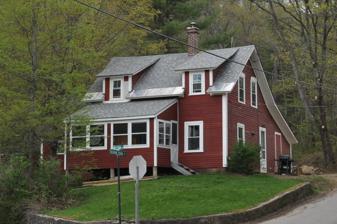
Building: George Cheever Farm
Country: United States of America
Year built: 1860
Historic house in New Hampshire, United States United States historic place George Cheever Farm U.S. National Register of Historic Places Show map of New Hampshire Show map of the United States Location Intersection of Nelson and Tolman Pond Rds., Harrisville, New Hampshire Coordinates 42°57′19″N 72°7′15″W / 42.95528°N 72.12083°W / 42.95528; -72.12083 Area 0.4 acres (0.16 ha) Built 1860 ( 1860 ) MPS Harrisville MRA NRHP reference No. 86003238 Added to NRHP January 14, 1988 The George Cheever Farm is a historic farmstead at the corner of Nelson and Tolman Pond Roads in Harrisville, New Hampshire .  This 1½-story wood-frame house was built in the early 1860s, and is a well-preserved example of a period farmhouse. It is architecturally distinctive because of a rear saltbox style addition, and its shed-roof dormers. The house was listed on the National Register of Historic Places in 1988. Description and history The George Cheever Farm is located in a rural setting northwest of the village center of Harrisville, standing on a knoll close to the V-shaped junction of Nelson and Tolman Pond Roads. It is a 1½-story wood-frame structure, with a gabled roof and clapboarded exterior. Its main facade is three bays wide, with the left two obscured by an enclosed shed-roof porch. The front roof face is pierced by two shed-roof dormers, and the rear is extended by a saltbox -style ell, whose roof is at a lower pitch than the main roof. A single-story ell extends to the left side of the main block. The exterior styling of the house is vernacular, with simple corner boards and window surrounds. The house was built sometime between 1860 and 1863 by George Cheever, a farmer. The house is one of a modest number of mid-19th century farmhouses surviving in the town, and bears some resemblance to the slightly earlier Jabez Townsend House . See also National Register of Historic Places listings in Cheshire County, New Hampshire References